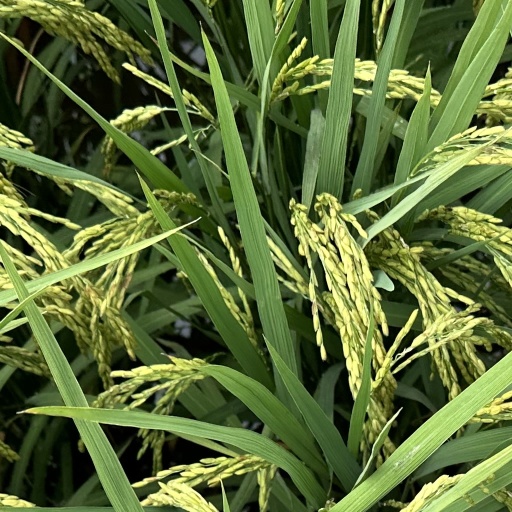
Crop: rice